Embee

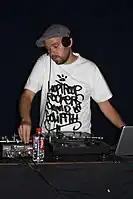
Embee in Sendai, Japan

Embee is a Swedish hip hop DJ and producer. He was born Magnus Bergkvist on February 24, 1977 in Badelunda, Västmanland, Sweden. He is best known for his work with Swedish hip-hop group Looptroop Rockers. His first solo album "Tellings from Solitaria" won a for best hip hop or soul release of 2005.